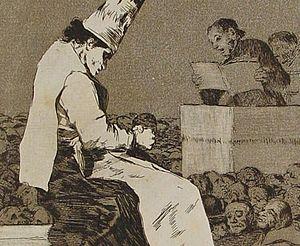
Los caprichos est une série de 80 gravures du peintre espagnol Francisco de Goya, consistant en une satire de la société espagnole de la fin du XVIIIᵉ siècle, surtout de la noblesse et du clergé.